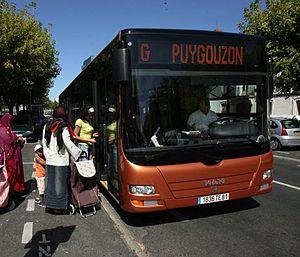
Albi (Tarn, France)
Puygouzon est une commune française située dans le département du Tarn, en région Occitanie.
Albibus, le réseau de transport du Grand Albigeois transport en commun de la Communauté d'agglomération de l'Albigeois dessert les 16 communes de l'agglomération : Albi, Le Sequestre, Saint-Juéry, Arthès, Lescure-d'Albigeois, Cunac, Cambon, Castelnau-de-Lévis, Terssac, Marssac-sur-Tarn et Puygouzon. Mais aussi les communes de Carlus, Rouffiac, Saliès, Dénat et Fréjairolles via le Transport à la demande.